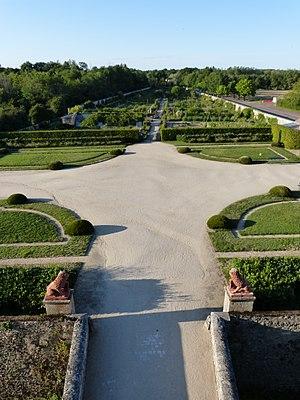
Potager du château
Le château de La Bussière est un château français situé dans la commune de La Bussière et le département du Loiret en région Centre-Val de Loire.